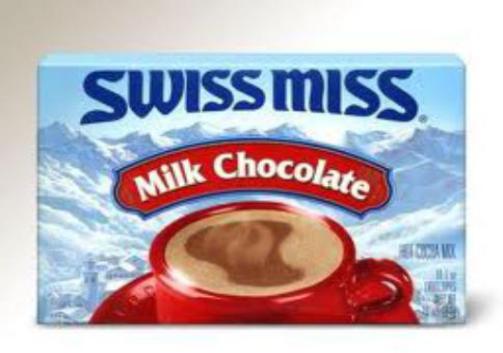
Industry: Food